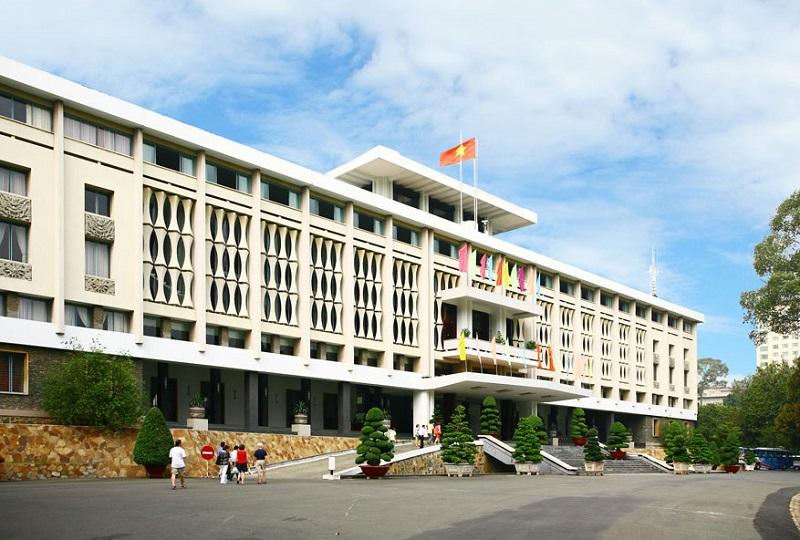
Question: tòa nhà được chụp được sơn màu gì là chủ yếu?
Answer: màu trắng